International Rally of Messina

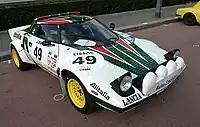
Lancia Stratos won the 1st edition of Rally in 1979

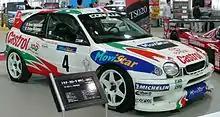
Toyota Corolla WRC won four edition of Rally (1999, 2000, 2003 and 2004)

The event was held for 26 editions, from 1979 to 2004 and was part of the European Rally Championship schedule and the Italian national rally championship.